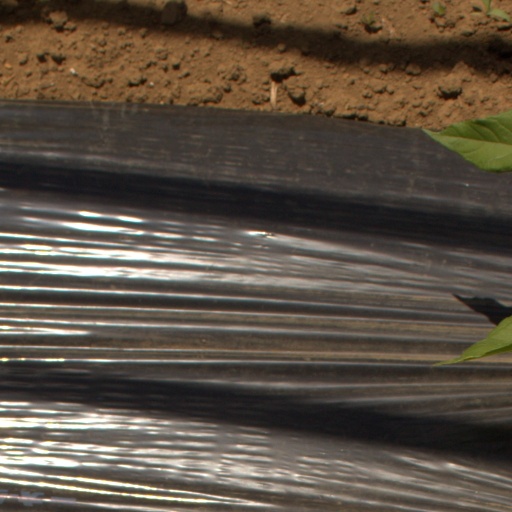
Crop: Jerusalem artichoke